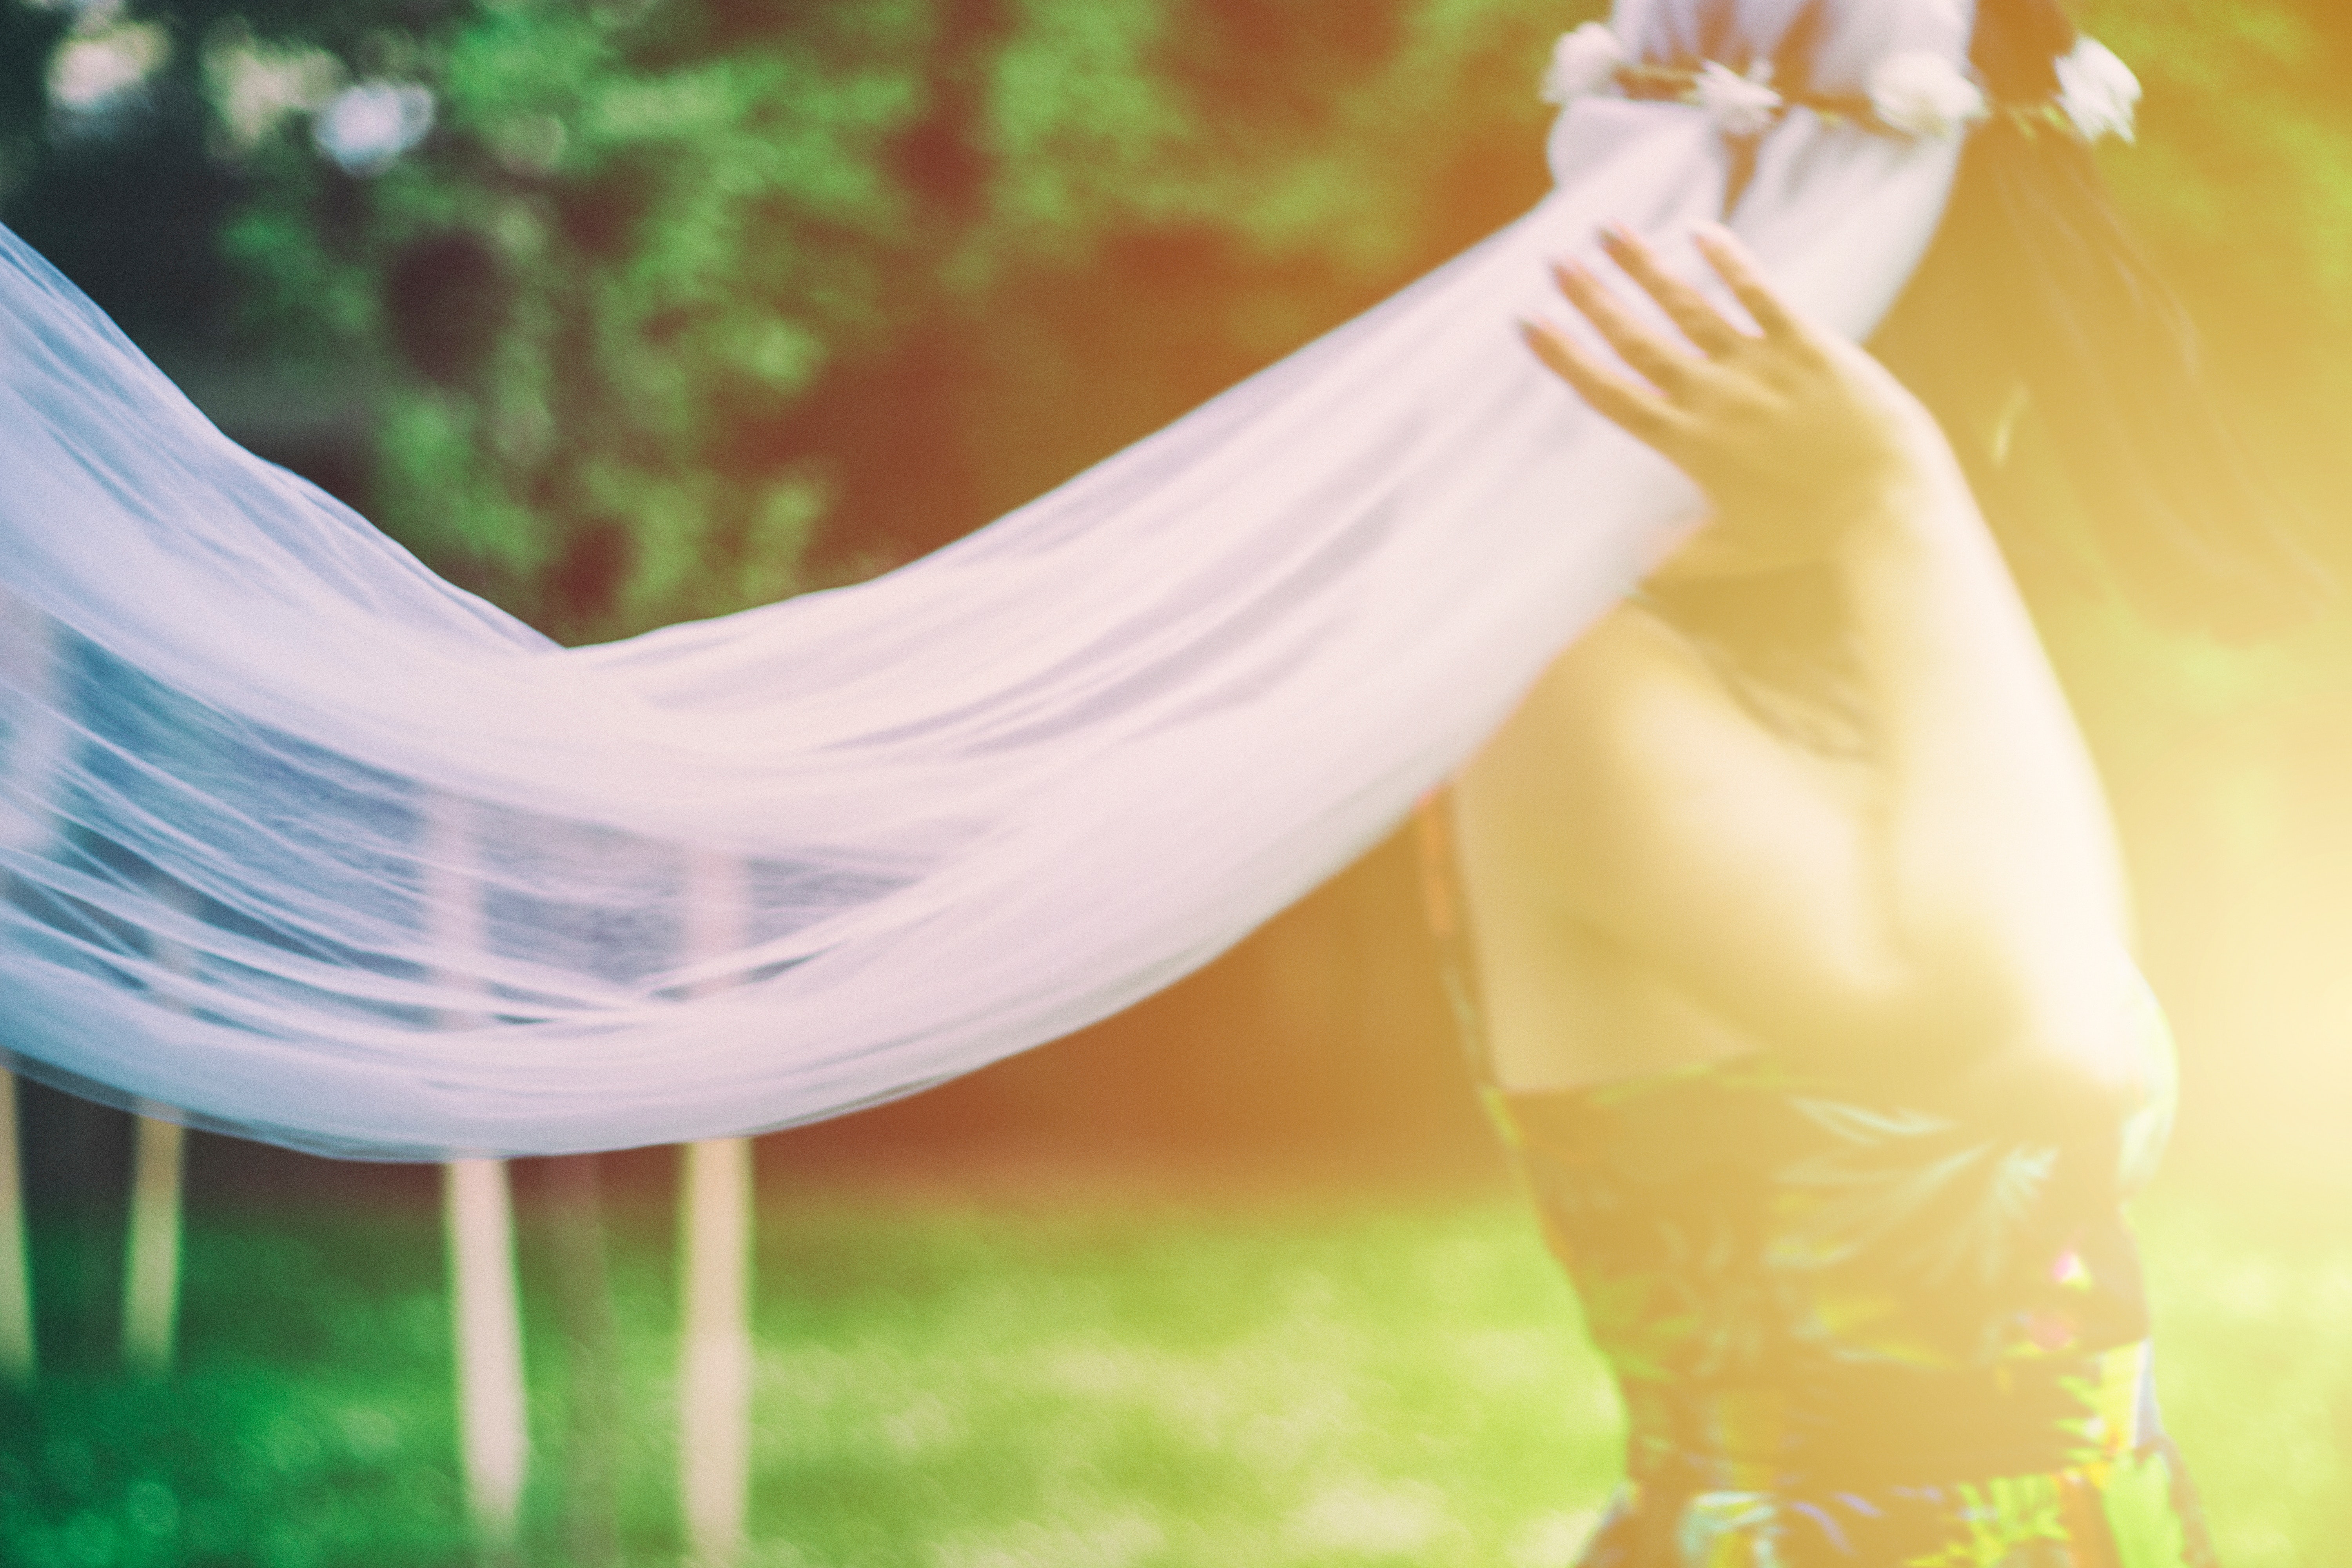
People in nature, yellow, sunlight, photography, gesture